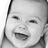
Emotion: happy